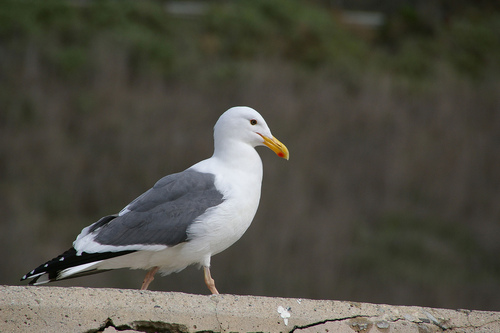
a bird with an orange, downward curved bill, white breast and neck, and gray wings.
this is a white bird with a grey wing and a yellow beak.
this bird has a large yellow bill, a white crown, breast, and belly, and light orange tarsuses.
this white bird with a curved yellow bill has grey and black wings.
this small bird has a white breast, grey wings, and a yellow beak
this bird has wings that are grey and has a yellow billthe bird is primaily whiteexcept for gray secondaries and black outer retrices.
this bird has grey primaries, a white crown, and white breast.
this bird is large in size and a white body with a large yellow beak.
a large bird with a white bird with gray wings, and a yellow beak.
Species: California Gull